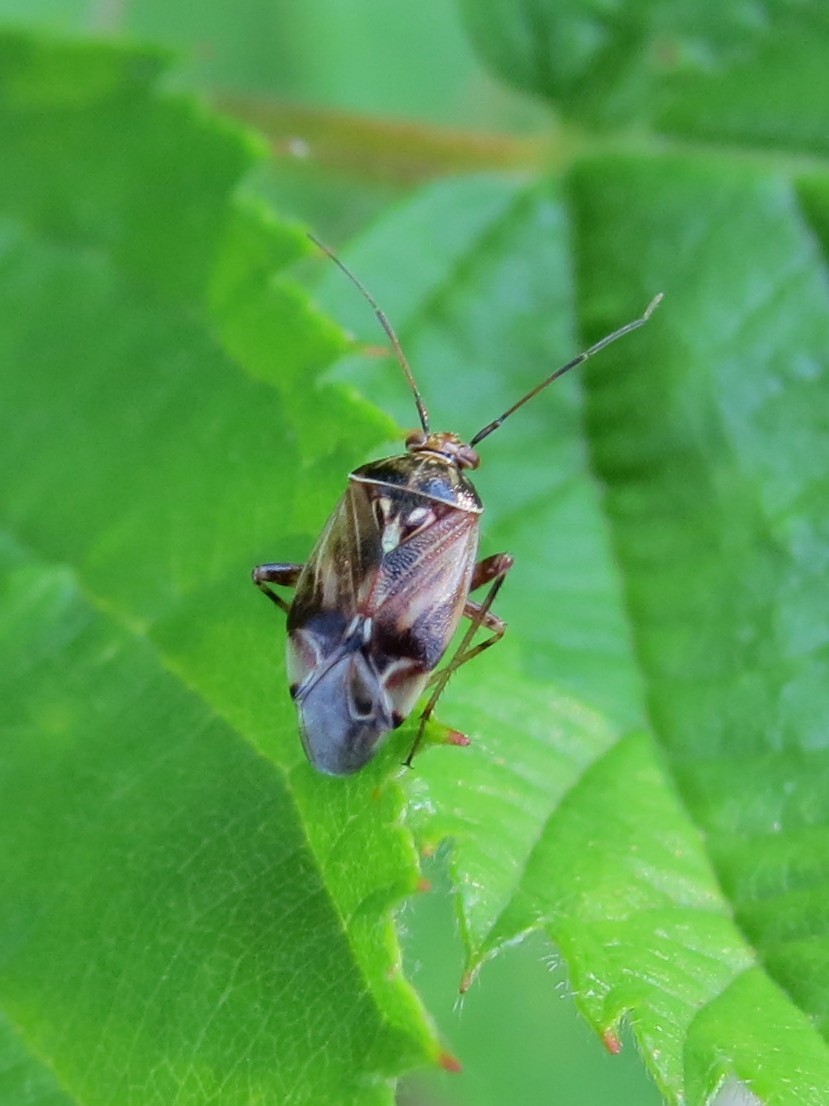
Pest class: lygus_bug